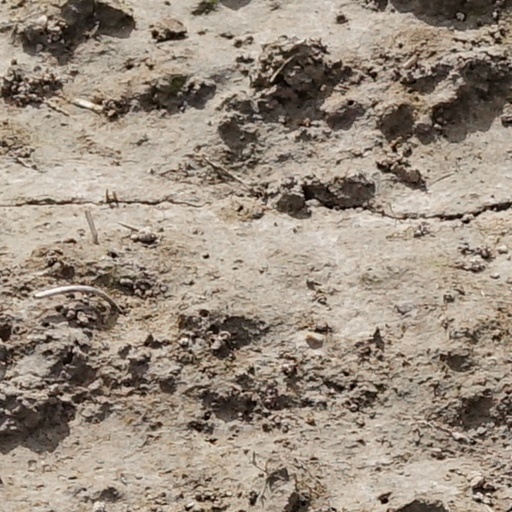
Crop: wheat